Horace Pippin

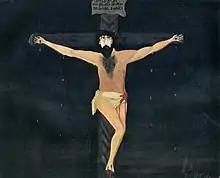
Horace Pippin, "Crucifixion", 1943. Menil Collection.

Pippin painted two self portraits, including one seated at the easel. His painting of "John Brown Going to his Hanging" (1942) is in the collection of the Pennsylvania Academy of the Fine Arts in Philadelphia is part of a trilogy on the abolitionist sometimes credited with igniting the Civil War.